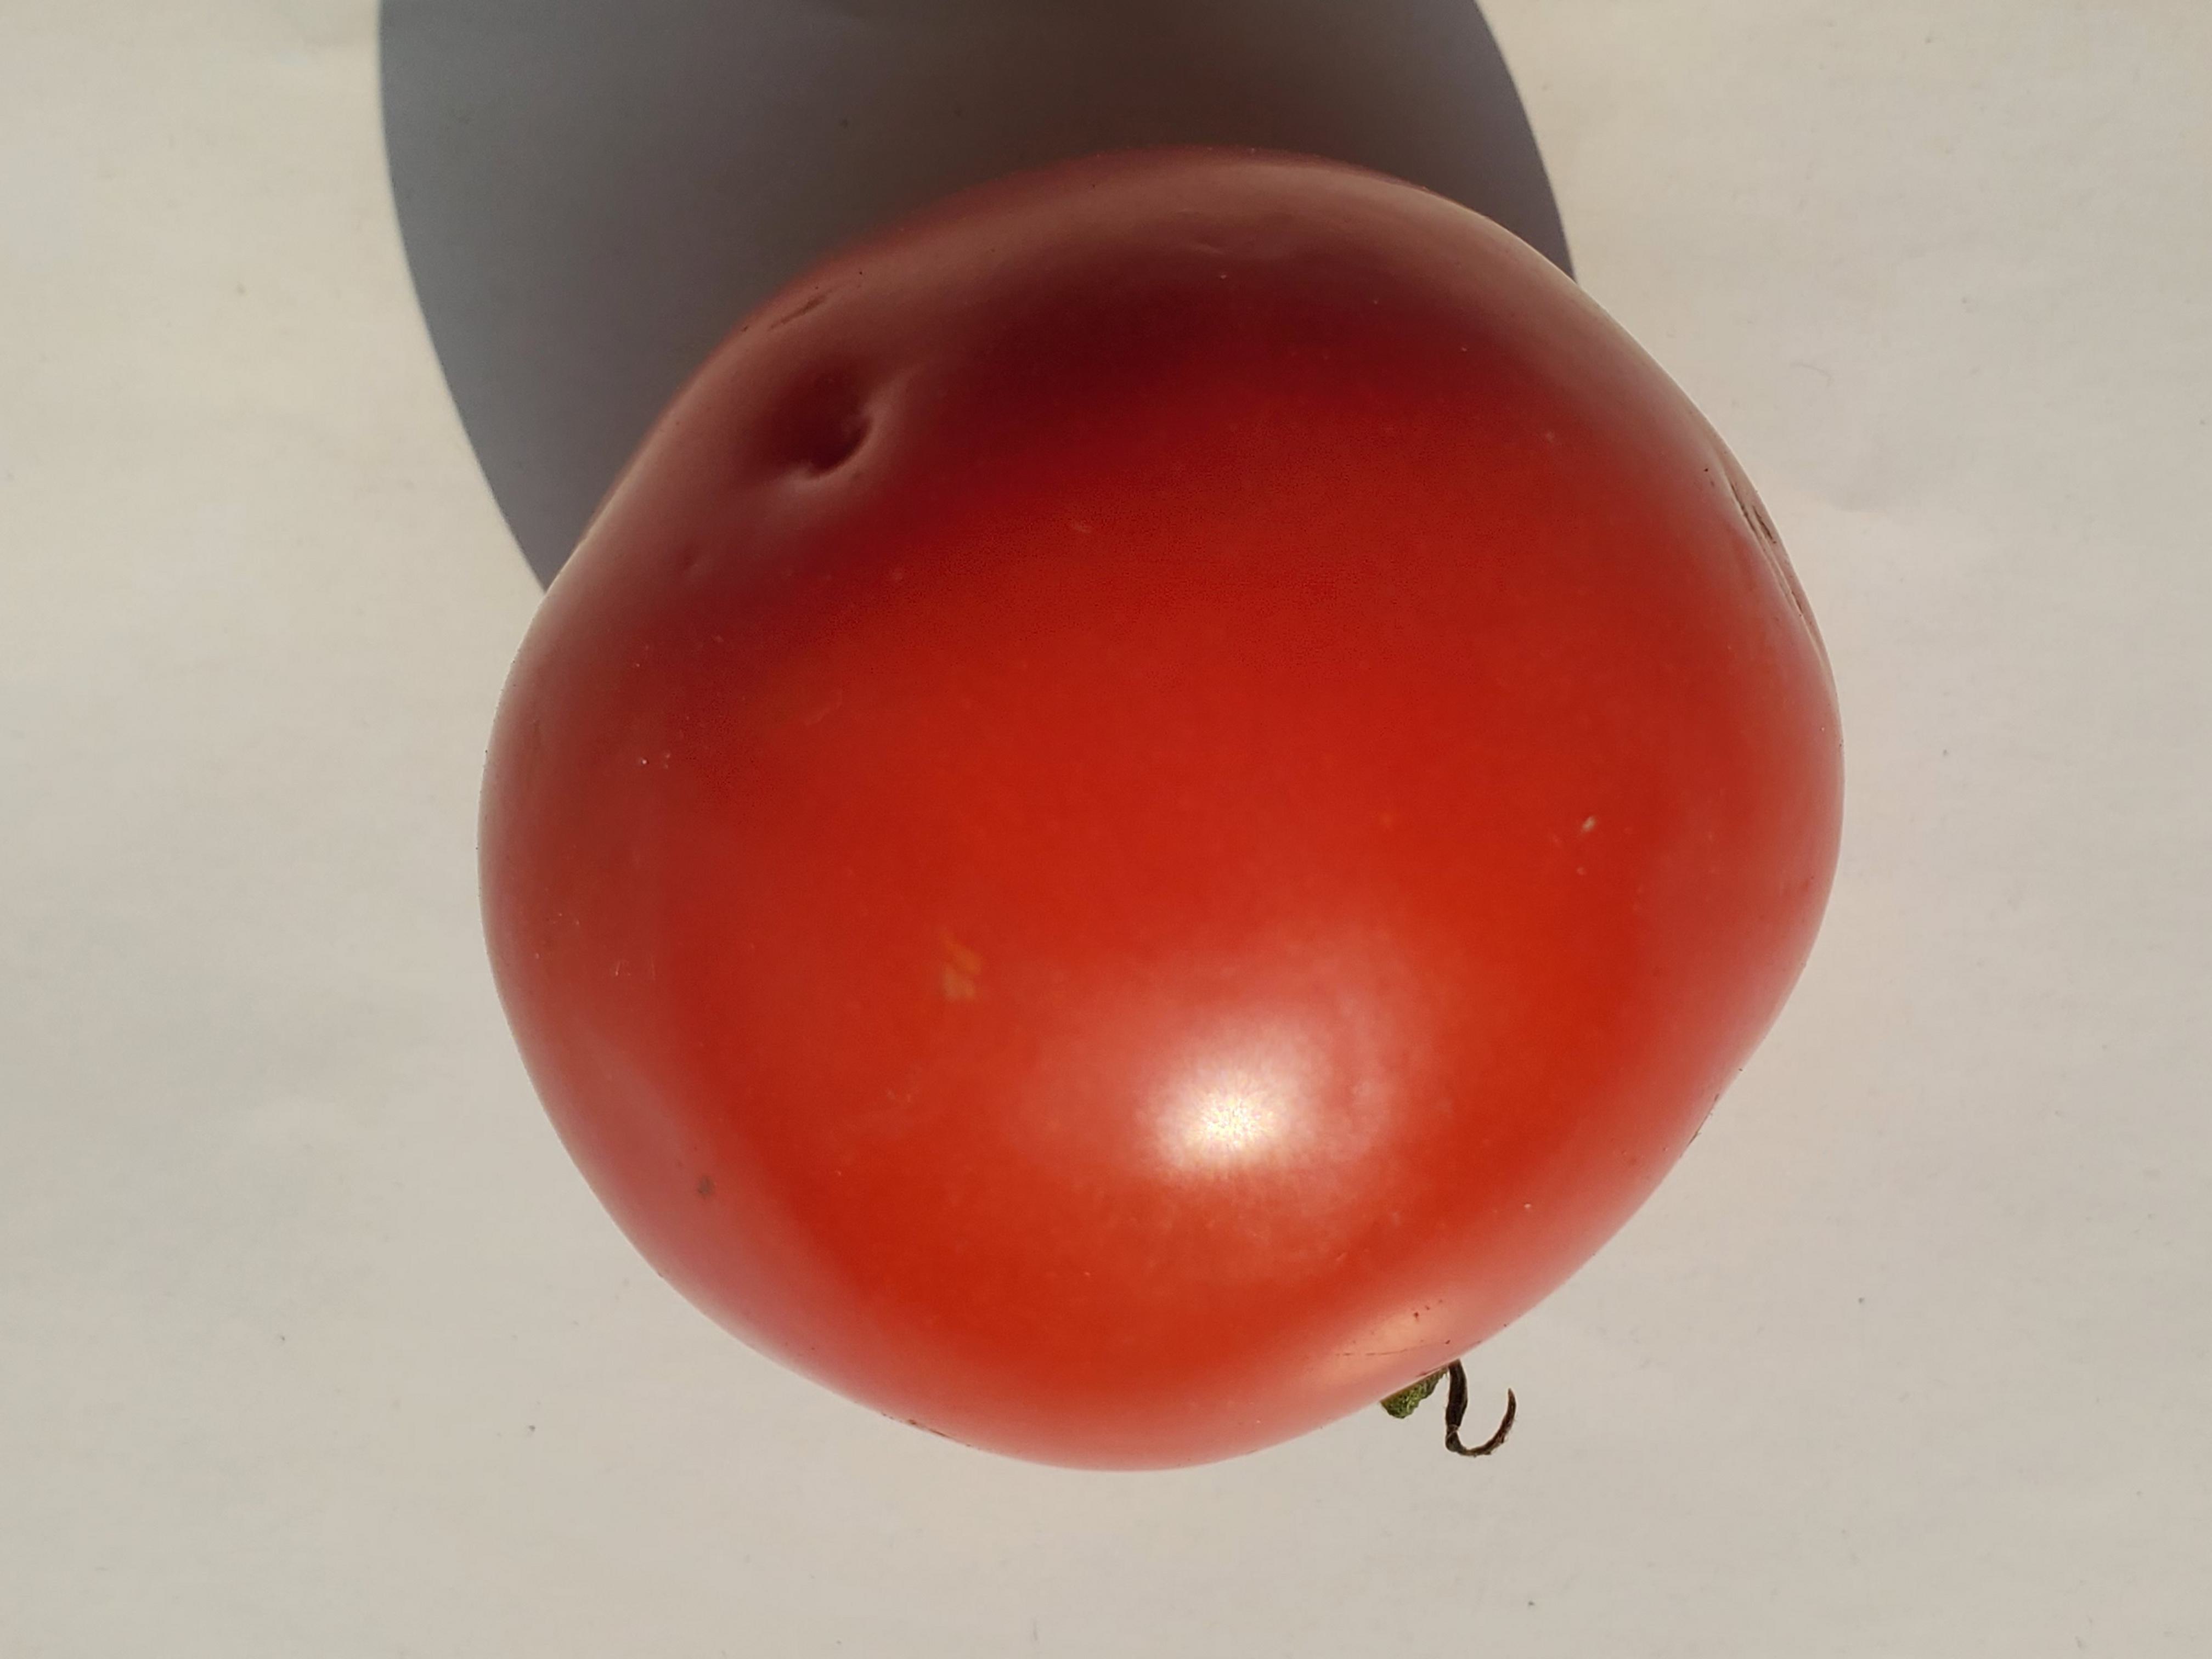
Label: Fresh